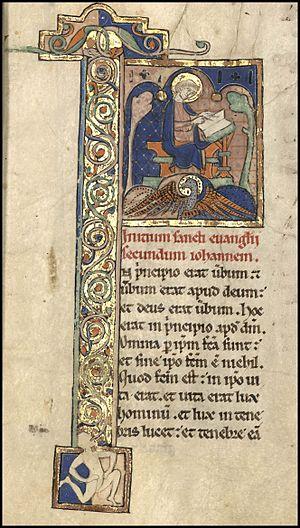
Livre des coutumes de la ville d'Agen
Agen est une commune du Sud-Ouest de la France, préfecture du département de Lot-et-Garonne, en région Nouvelle-Aquitaine. Ses habitants sont appelés les Agenais. Le pays qui l'entoure, sur les deux rives de la Garonne, est l'Agenais.